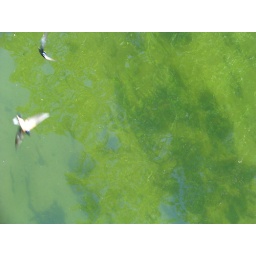
Barn Swallows flying out from under the bridge over the Yahara River.